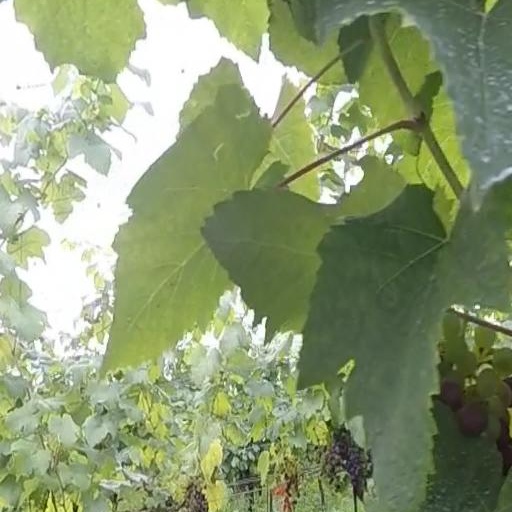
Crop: grape